Yayale Ahmed

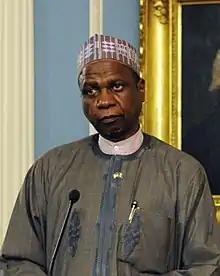
Yayale Ahmed in 2010

Mahmud Yayale Ahmed, (born 15 April 1952) is a Nigerian civil servant and politician who served as Defence Minister of Nigeria.